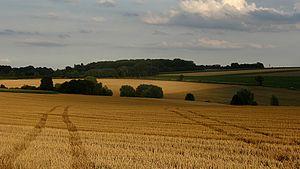
Rivière est une commune française située dans le département du Pas-de-Calais en région Hauts-de-France.